Palomino

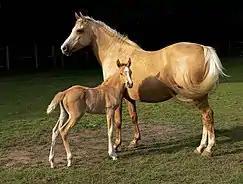
A palomino mare with a chestnut foal. This golden shade is widely recognized as palomino.

Palomino is a genetic color in horses, consisting of a gold coat and white mane and tail; the degree of whiteness can vary from bright white to yellow. The palomino color derived from the breeding of Spanish horses in the United States. Genetically, the palomino color is created by a single allele of a dilution gene called the cream gene working on a "red" (chestnut) base coat. Palomino is created by a genetic mechanism of incomplete dominance, hence it is not considered true-breeding. However, most color breed registries that record palomino horses were founded before equine coat color genetics were understood as well as they are today, therefore the standard definition of a palomino is based on the visible coat color, not heritability nor the underlying presence of the dilution gene.